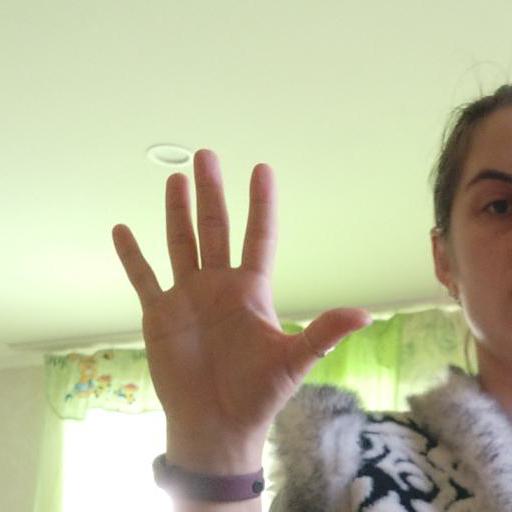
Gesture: palm